Wüstenhaus Schönbrunn

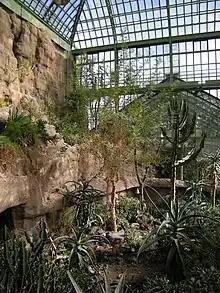
Plants in the main hall.

Rust on the steel framework caused the building to be closed in 1998 and renovated from 2000 to 2003. The Desert House was finally established here by a joint project between the Zoo and the Austrian Federal Gardens ("Bundesgärten"), which have managed the building since 1918 as successor to the Imperial and Royal Court Gardens. The exhibition includes succulent plants from the Federal Gardens, and small animals under the care of the Zoo, such as desert jerboas, reptiles and birds.